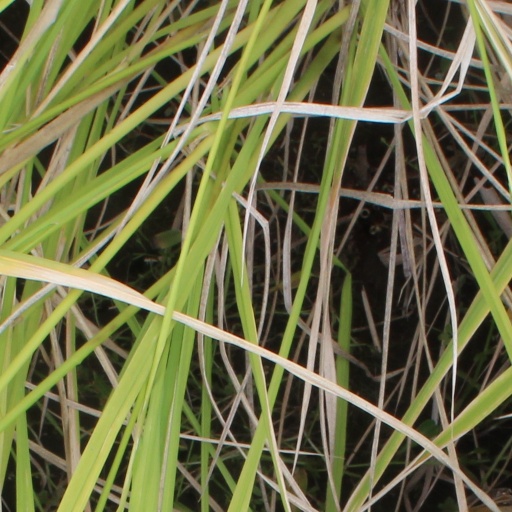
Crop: rice